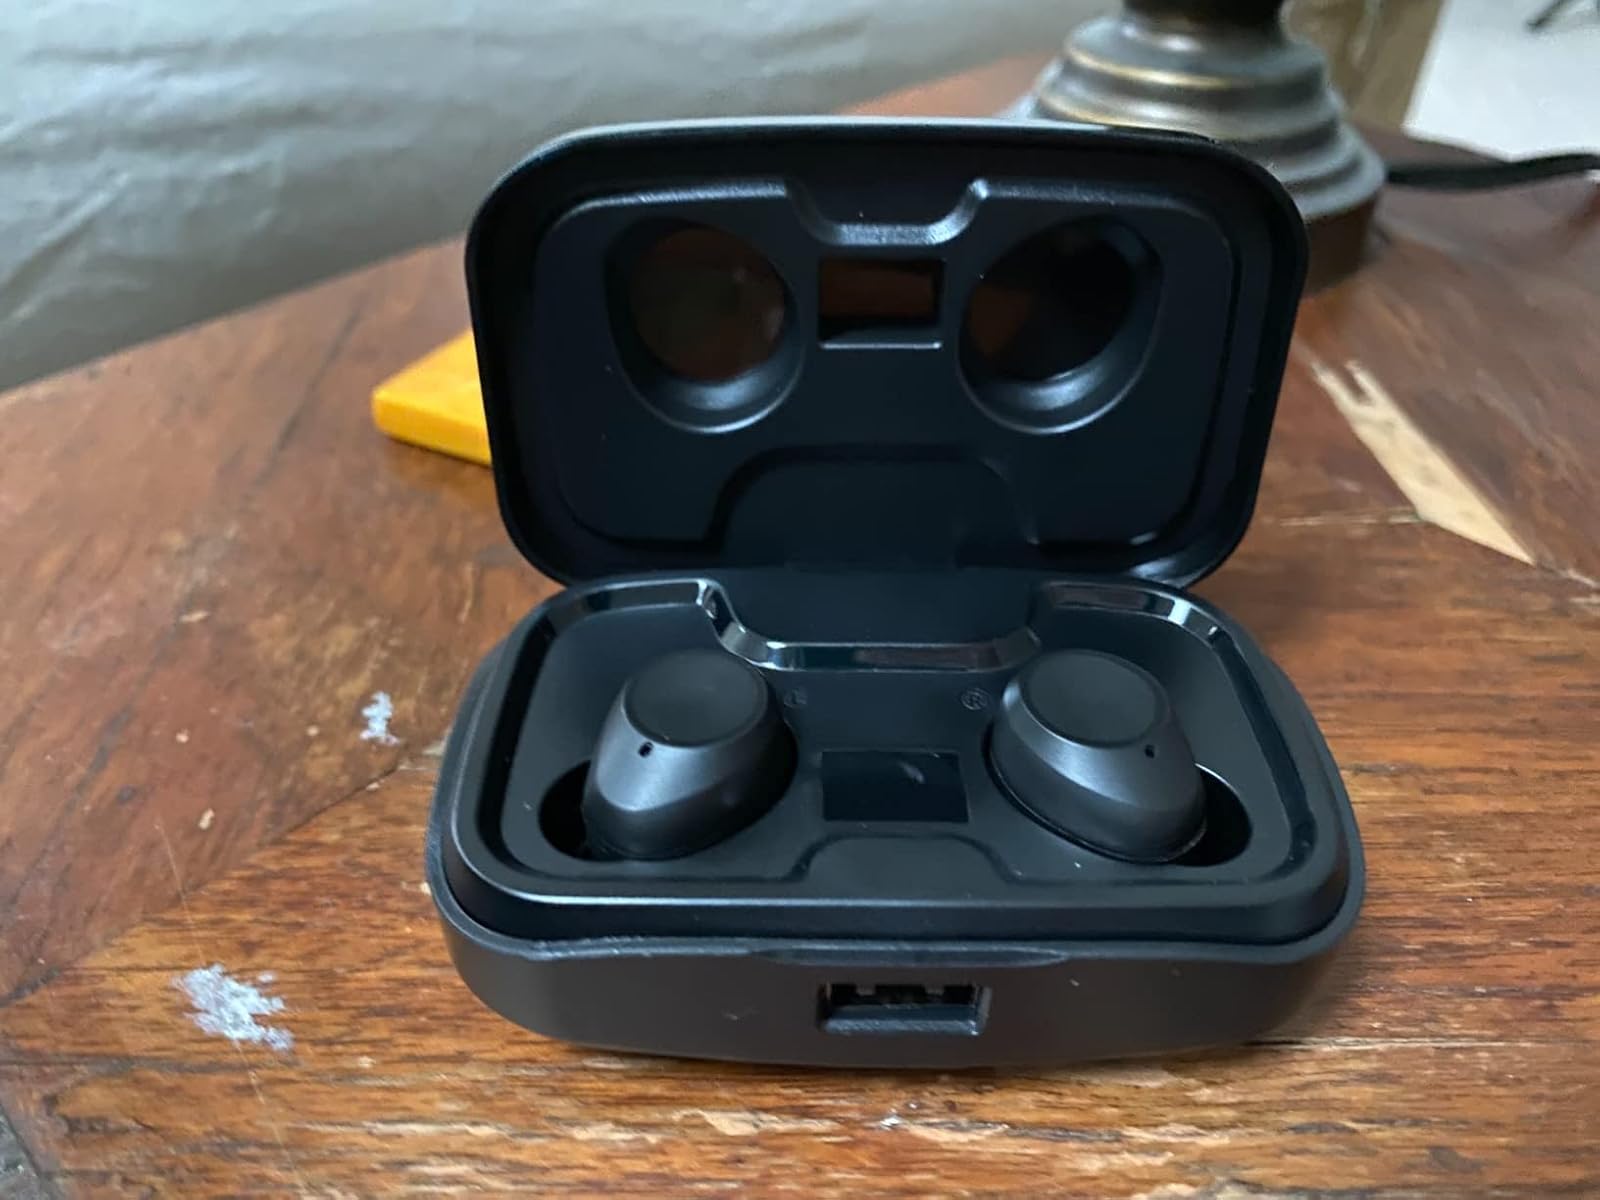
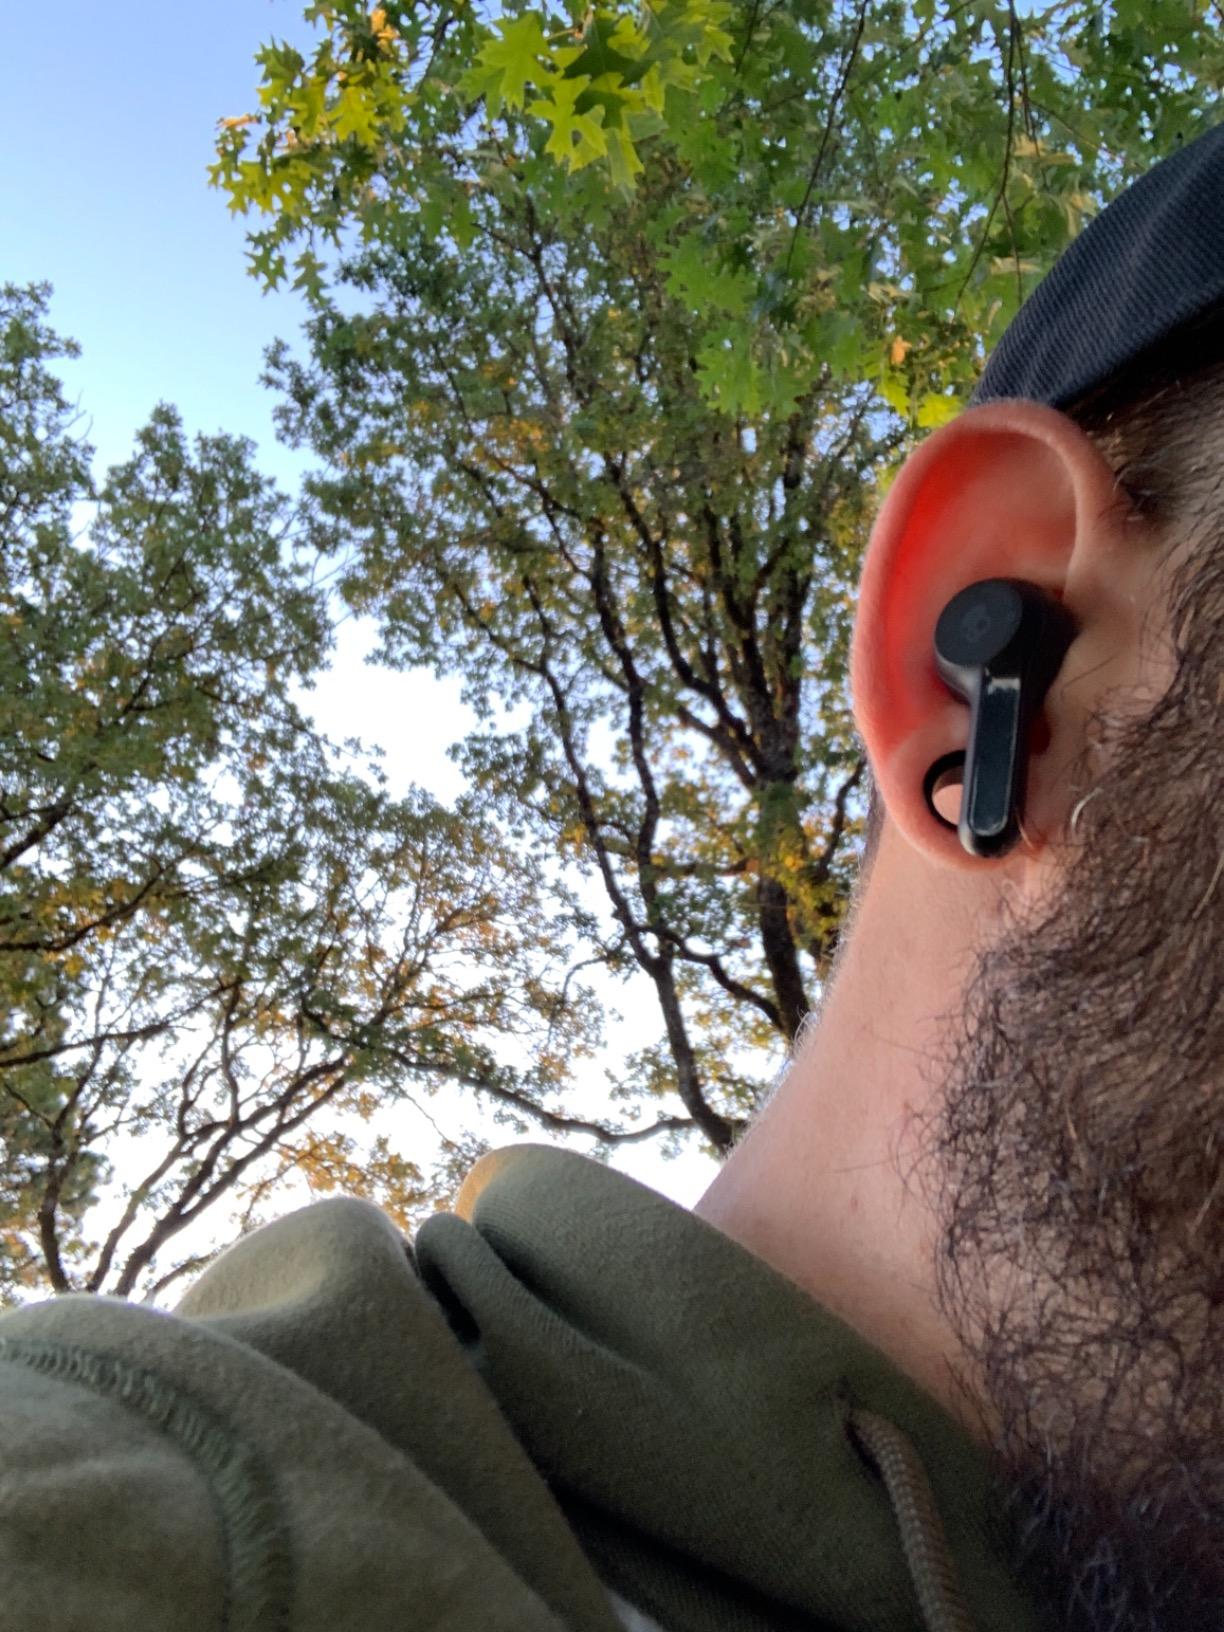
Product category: earbuds
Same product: no